Seelan

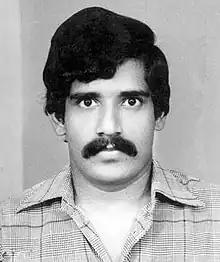

Charles Lucas Anthony (11 December 1960 – 15 July 1983), commonly known by the nom de guerre Seelan, was a Sri Lankan Tamil rebel and leading member of the Liberation Tigers of Tamil Eelam (LTTE), a separatist Tamil militant organisation in Sri Lanka.